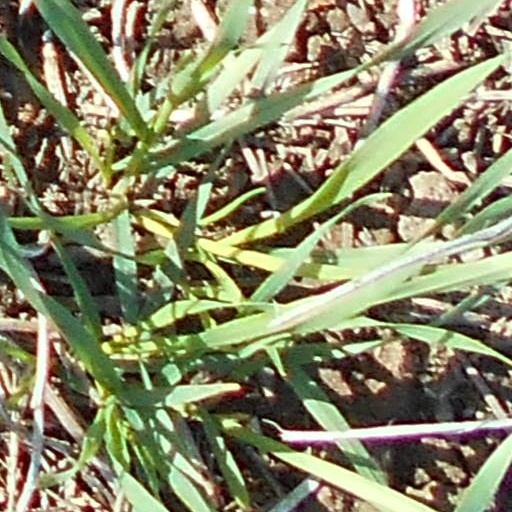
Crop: wheat